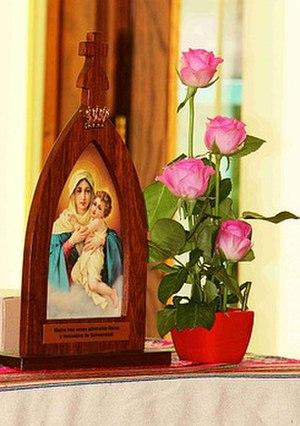
Mère Pèlerine de Schoenstatt
Jean Pozzobon, né à São João do Polêsine, le 12 décembre 1904 et décédé le 27 juin 1985 à Santa Maria, était un diacre permanent catholique et l’initiateur de la Campagne de la Mère Pèlerine de Schoenstatt, aujourd’hui présente dans plus de 100 pays dans le monde. Son procès de béatification est en cours.